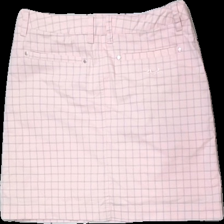
View: back
Type: Skirt
Category: Ladies
Brand: Röhnish
Colors: Pink, Grey
Material: 50% bomull 50% polyester
Pattern: Checkered print
Cut: Tight
Size: L
Season: All
Price range: 100-150
Recommended usage: Reuse
Description: rutig kjol med broderi tryck